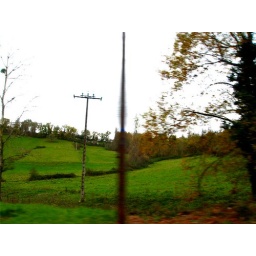
the blur of the telephone pole against the green